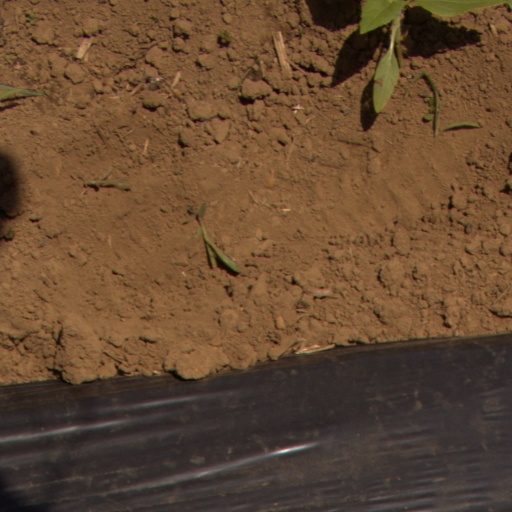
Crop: Jerusalem artichoke